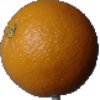
Label: orange